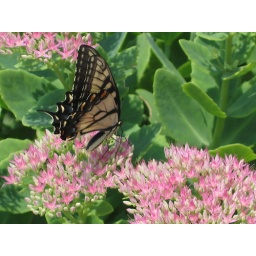
Taken in front of the Synapsis office building in the summer of '06